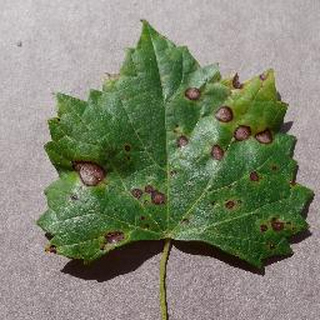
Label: grape_black_rot